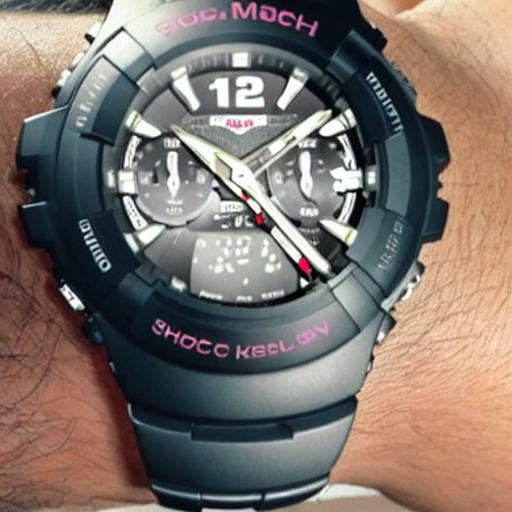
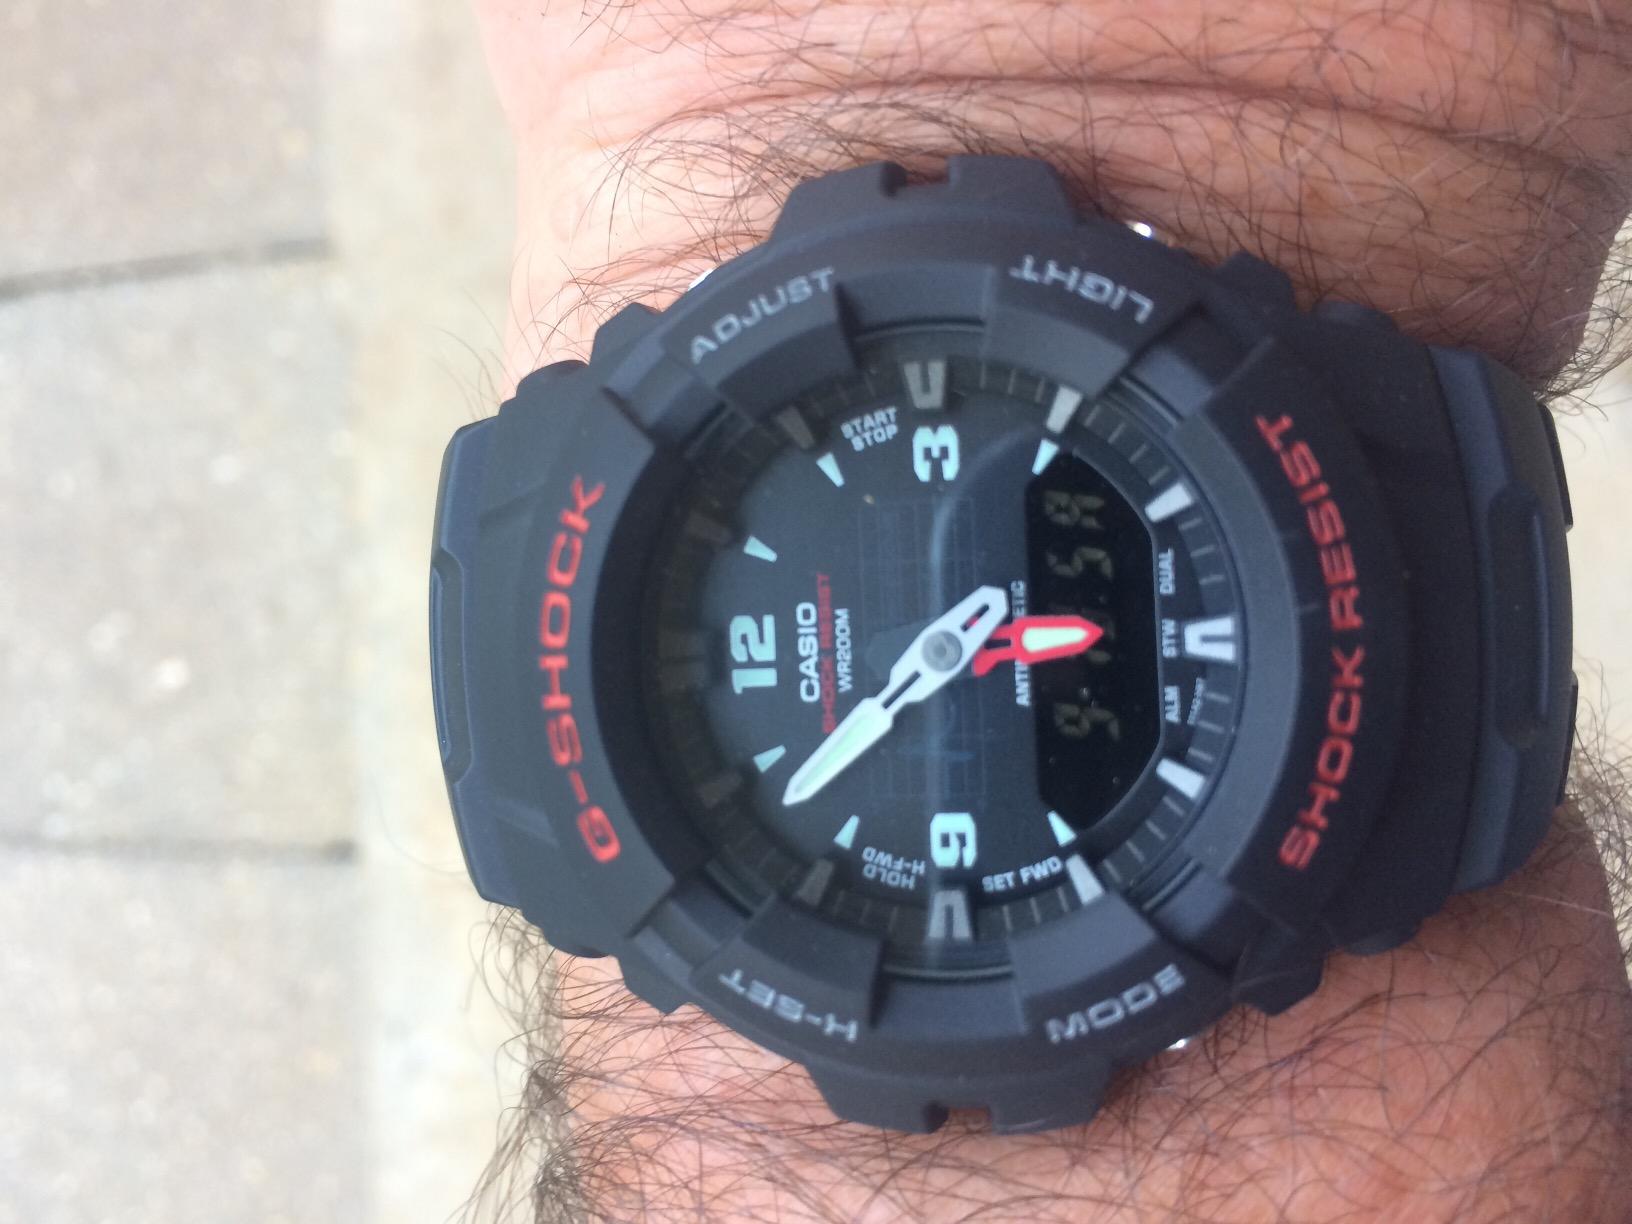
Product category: accessories_watch
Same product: no